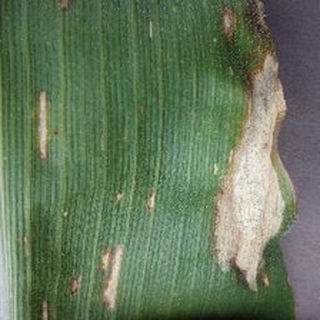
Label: corn_northern_leaf_blight